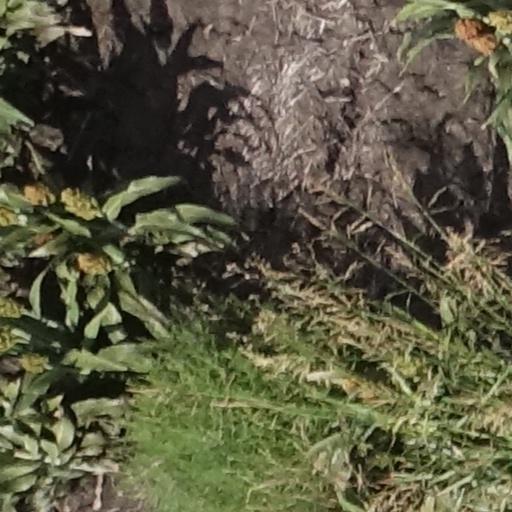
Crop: sorghum